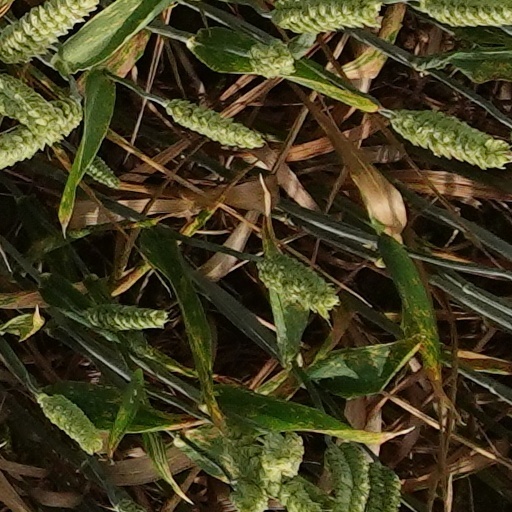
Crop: wheat